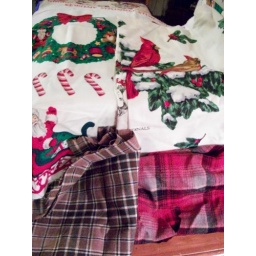
Found in my late-grandmothers big green sewing box